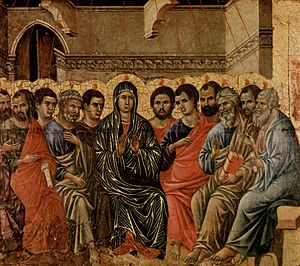
Tungetale
Disciplene med ildtunger, fyldt af Den Hellige Ånd. Kirkemaleri fra Siena udført af Duccio di Buoninsegna omkring år 1310.
Tungetale eller glossolali betegner helt eller delvist uforståelige lyde, som uden for kristne sammenhænge frembringes i en art religiøs ekstase, og som ofte tolkes som en guddoms tale gennem den eksalterede. Glossolali kendes fra mange kulturer og religioner verden over, men i dansk primært i form af den tungetale, der praktiseres i visse kristne bevægelser, særligt pinsebevægelsen. Tungetale i kristen sammenhæng frembringes dog ikke under ekstase, men er et særligt bønnesprog, som den bedende til hver en tid kan vælge at slå over i - som hvis en dansker valgte at bede på engelsk.